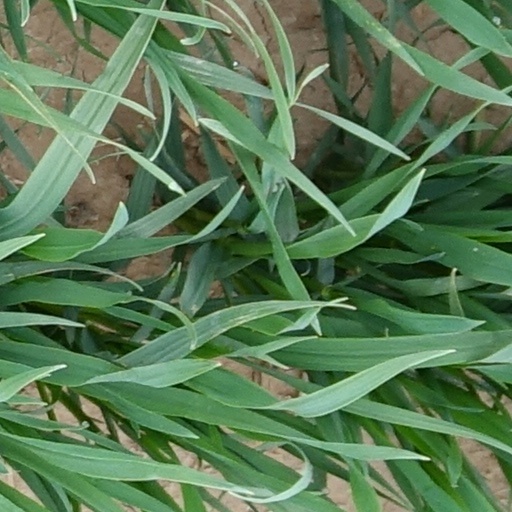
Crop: wheat